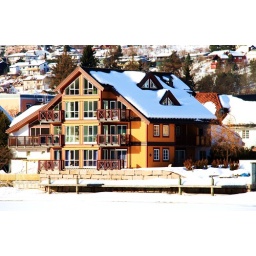
The beautiful area close to the famous with its rich salmon waters river in Drammen,Norway.